Muhibullah Allahabadi

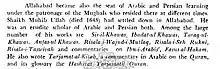
Uttar Pradesh District Gazetteers: Allahabad. 1968

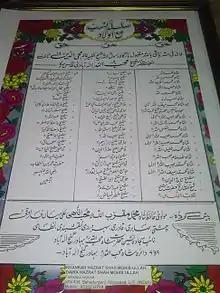
Ancestry Muhibbullah Allahabadi

Aurangzeb (r. 1658–1707) may have suspected the orthodoxy of the doctrine of "wahdat-ul wajud" propounded by Shah Muhibbullah.